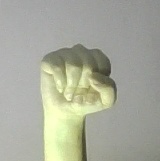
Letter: saad